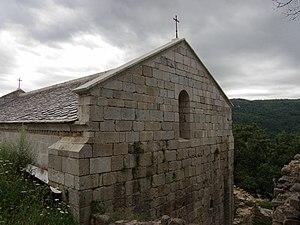
Vue de la façade ouest, ancienne église Saint Martin (12e siècle), Corsavy (Pyrénées-Orientales, Languedoc-Roussillon, France) Català: Vista de la façana oest, antiga església Sant Martí (segle XII), Corsaví (Pirineus Orientals, Llenguadoc-Rosselló, França) Español: Vista de la fachada oeste, antigua iglesia Sant Martín (siglo XII), Corsavy (Pirineos Orientales, Languedoc-Rosellón, Francia)
L'ancienne église Saint-Martin est une église romane en ruines située à Corsavy, dans le département français des Pyrénées-Orientales en région Occitanie.